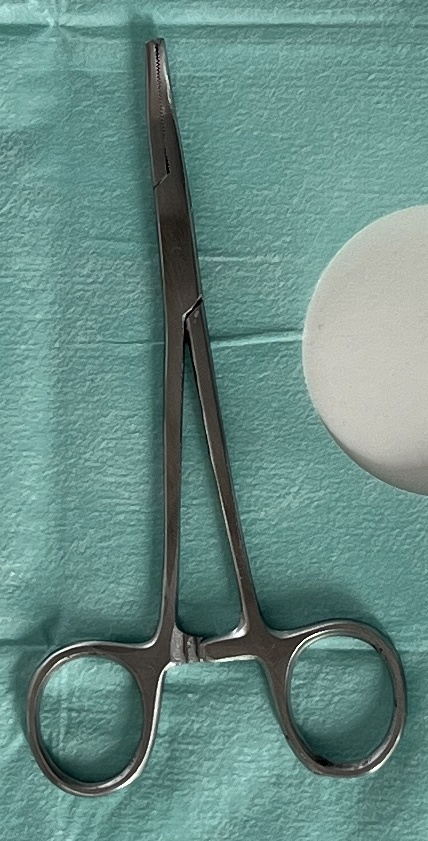
Hinged instrument state: closed